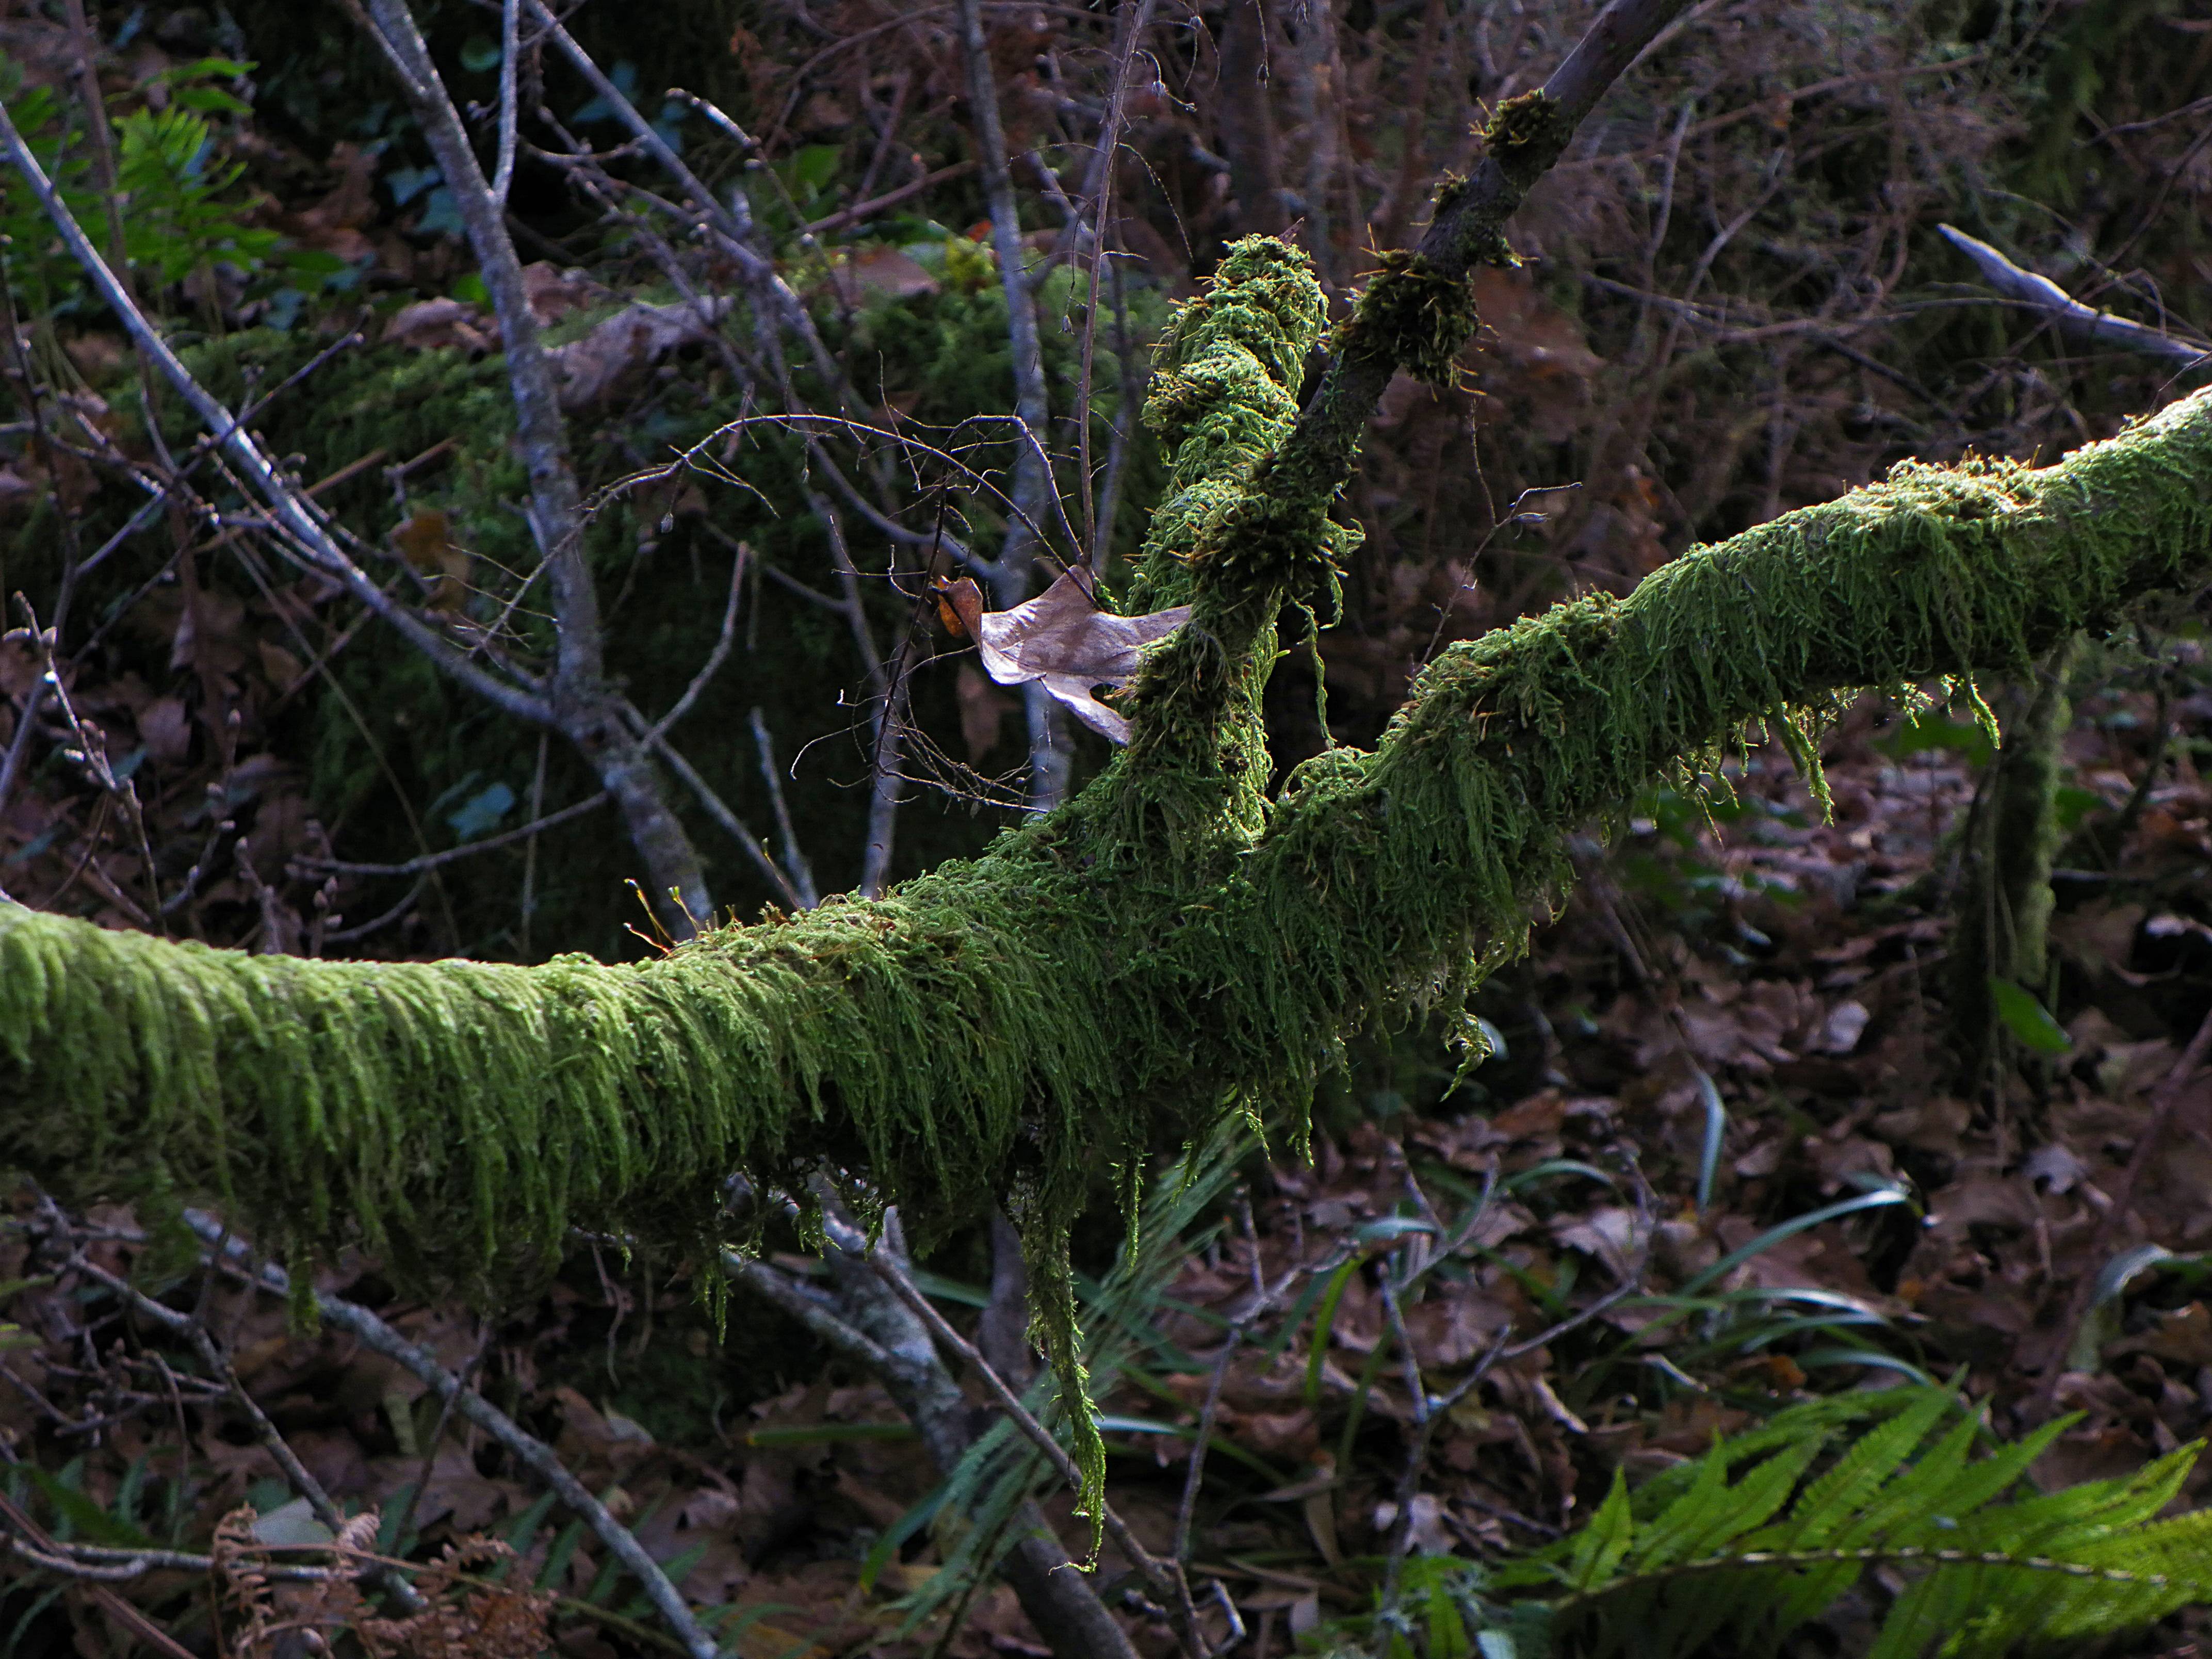
tree, nature, forest, wilderness, branch, plant, leaf, flower, moss, wildlife, green, jungle, flora, fauna, spain, rainforest, wetland, galicia, pontevedra, woodland, habitat, ecosystem, espana, ggl1, alama, riobarberia, old growth forest, natural environment